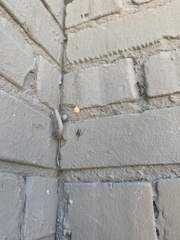
Species: Parasteatoda_tepidariorum